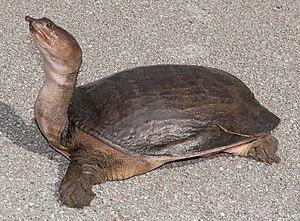
Apalone ferox est une espèce de tortues de la famille des Trionychidae. On l'appelle également Tortue à carapace molle. Elle est parfois classée dans le genre Trionyx sous le nom de Trionyx Ferox.